Shiva Regmi

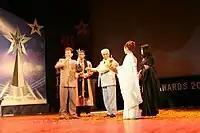
Regmi receiving lux film award 2003 for best director for Sukha dukha

In 1999 Regmi's most ambitious script, "Aafanta", was rejected by many directors, so he chose to direct the film himself. After the success of "Aafanta", he reassembled the cast for "Aafno Manchhe", but this time he included Dilip Rayamajhi and Bipana Thapa in the lead. "Aafno Manchhe" was the huge success, and is counted among the biggest hit movies of Nepali film cinema. He got Film Awards for Best Dialogue for the movie. His next film was "Ye Mero Hajur". He again turned to star Shree Krishna Shrestha; the movie was a box office hit. In 2002 he directed "Sukha Dukha": an emotional family drama which was again a huge hit at the box office. He received the Lux Award for best director and motion picture award for best story.